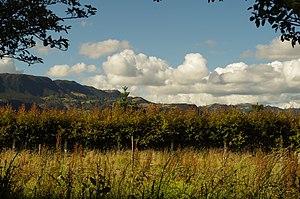
Les Chibchas ou Tchibtchas ou Muiscas sont une communauté précolombienne de l'actuelle Colombie, vivant autour de l'actuelle Bogota, conquise en 1536 par le conquistador Gonzalo Jiménez de Quesada, à la recherche de l'Eldorado.